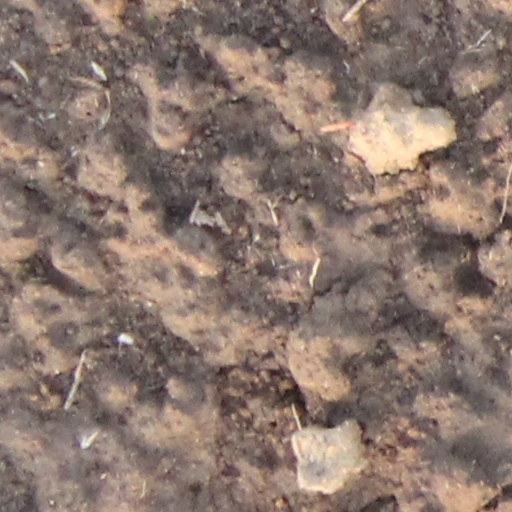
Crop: wheat